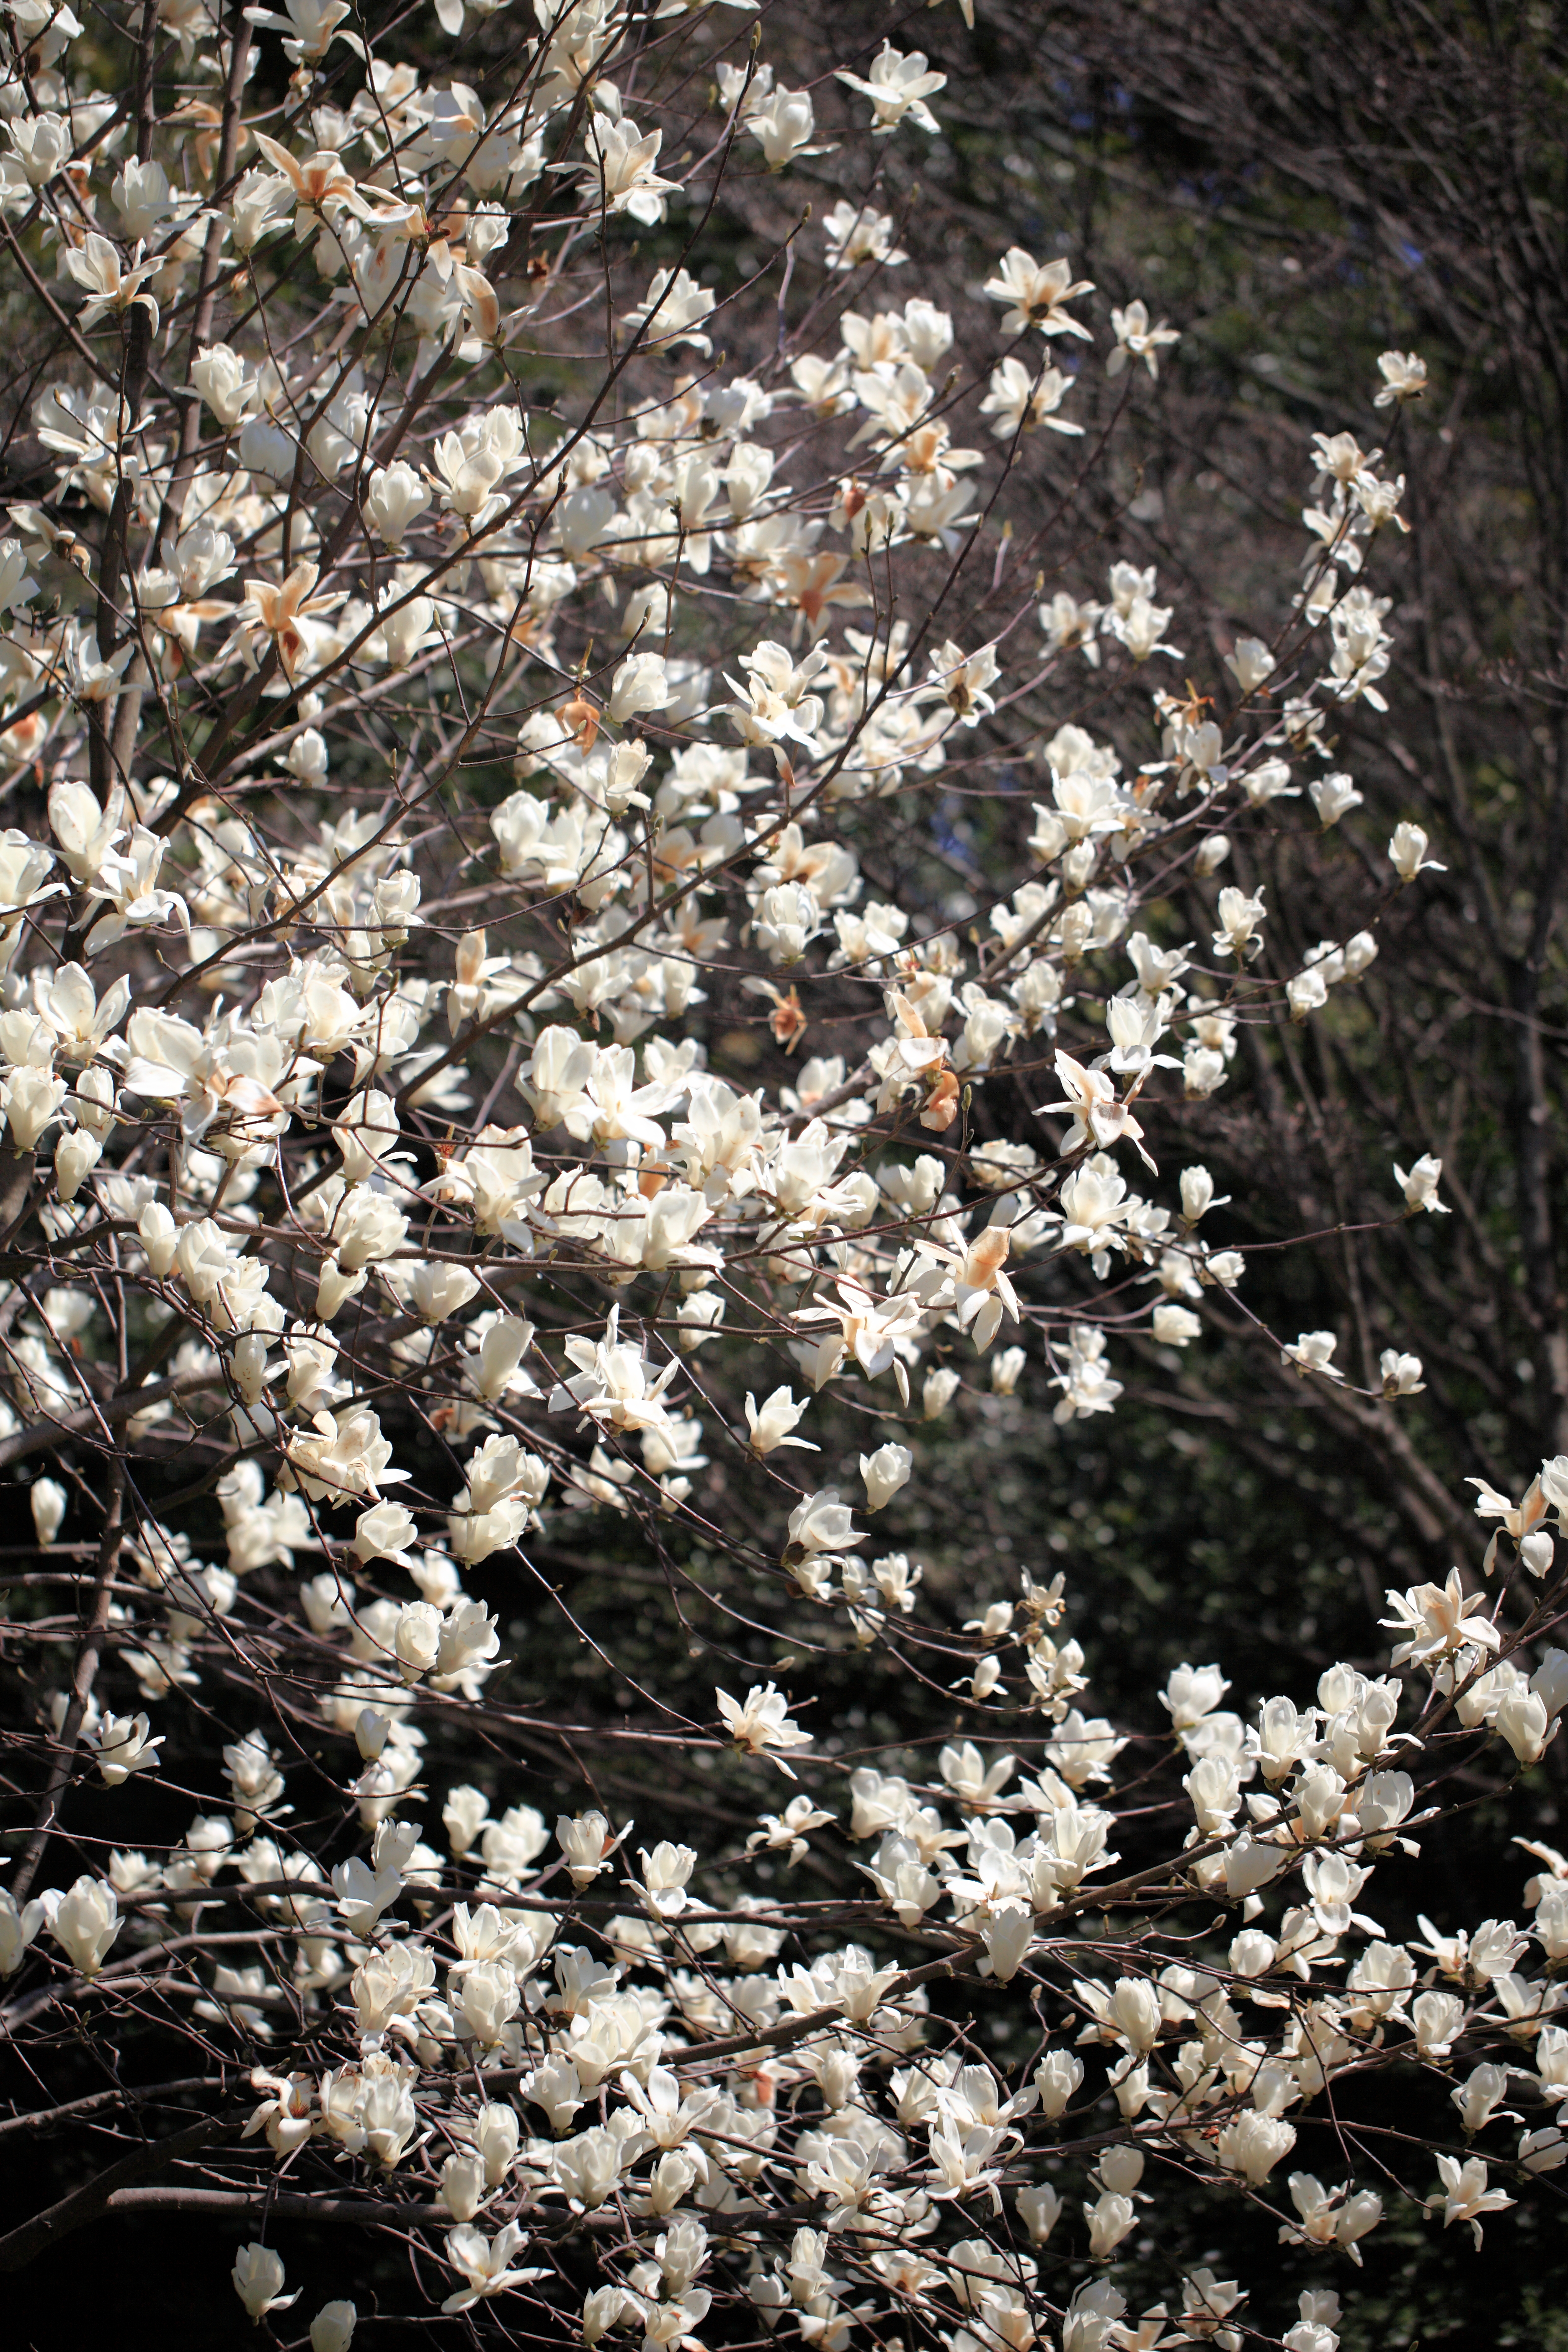
tree, branch, blossom, plant, flower, spring, high, produce, botany, flora, cherry blossom, shrub, 5d, hires, magnolia, markii, hi, res, resolution, kobus, kobushi, flowering plant, woody plant, land plant